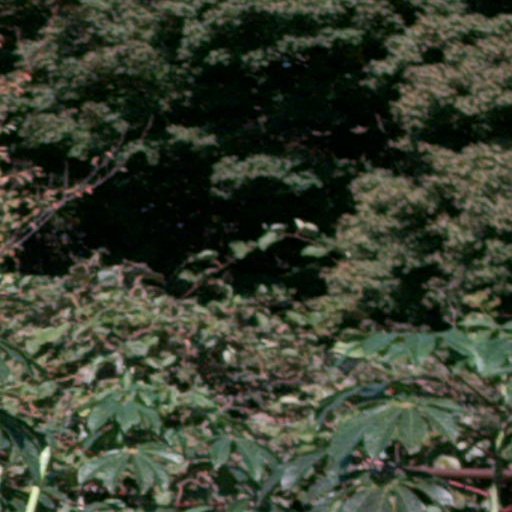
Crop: cassava